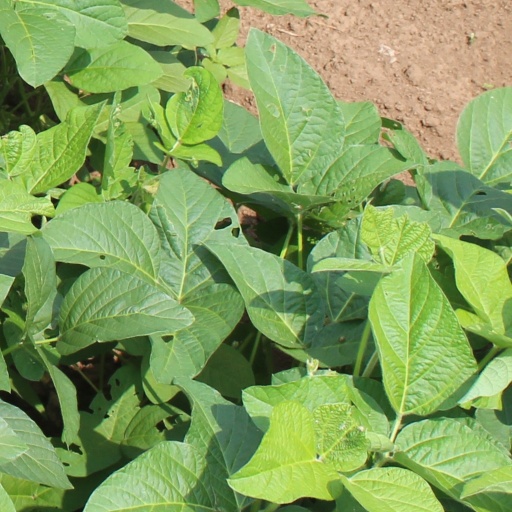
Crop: soybean